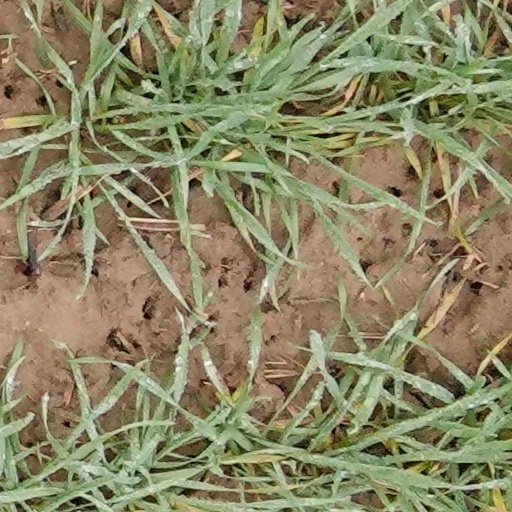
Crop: wheat